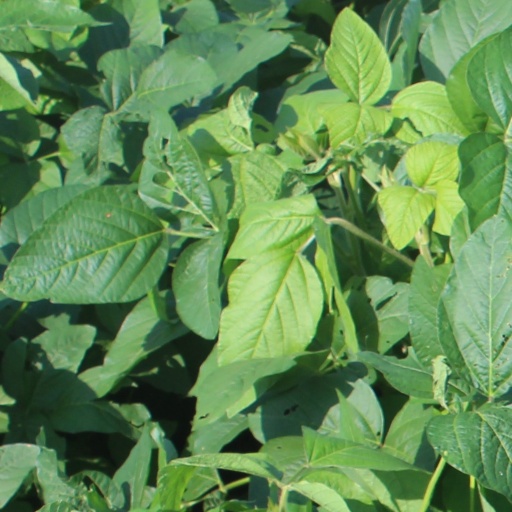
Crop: soybean